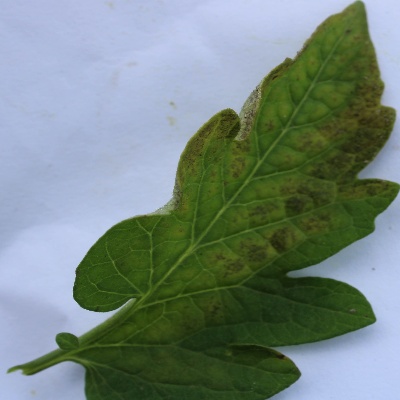
Crop: Tomato
Condition: septoria leaf spot